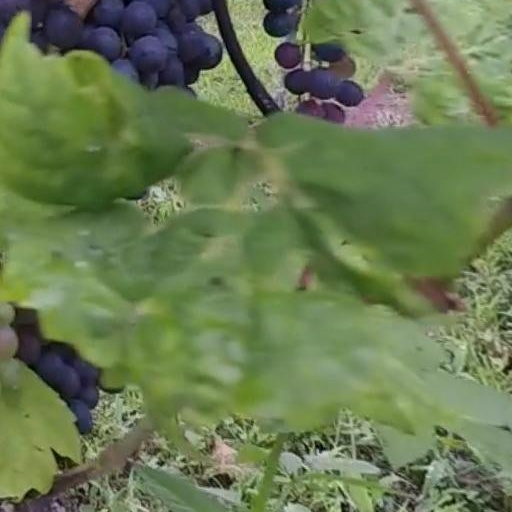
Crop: grape